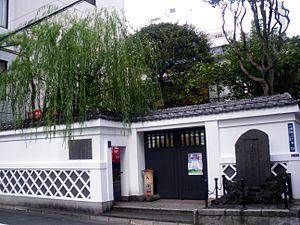
Honjo est un quartier de Tokyo dans l'arrondissement de Sumida-ku.